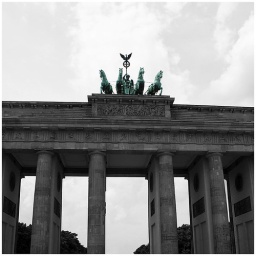
A squared picture of the Brandenburg Gate in Berlin.It's a black and white edit, the quadriga has it's orginal color.